Hotel McAlpin

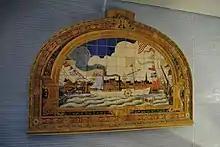
Frederick Dana Marsh designed numerous terracotta murals for the Marine Grill, some of which were reinstalled in the Fulton Street station.

In the hotel's basement was the Marine Grill, which could fit 250 people. The Marine Grill, also known as the ratskeller, was designed in the Spanish Renaissance style with arched niches and ceiling vaults. According to a promotional booklet for the hotel, the space was decorated with "beautifully colored, glazed terra-cotta tiles, [which have] made it really unique and one of New York's most talked about novelties." The Marine Grill was illuminated by recessed lighting on the ceiling and lamps on the tables.